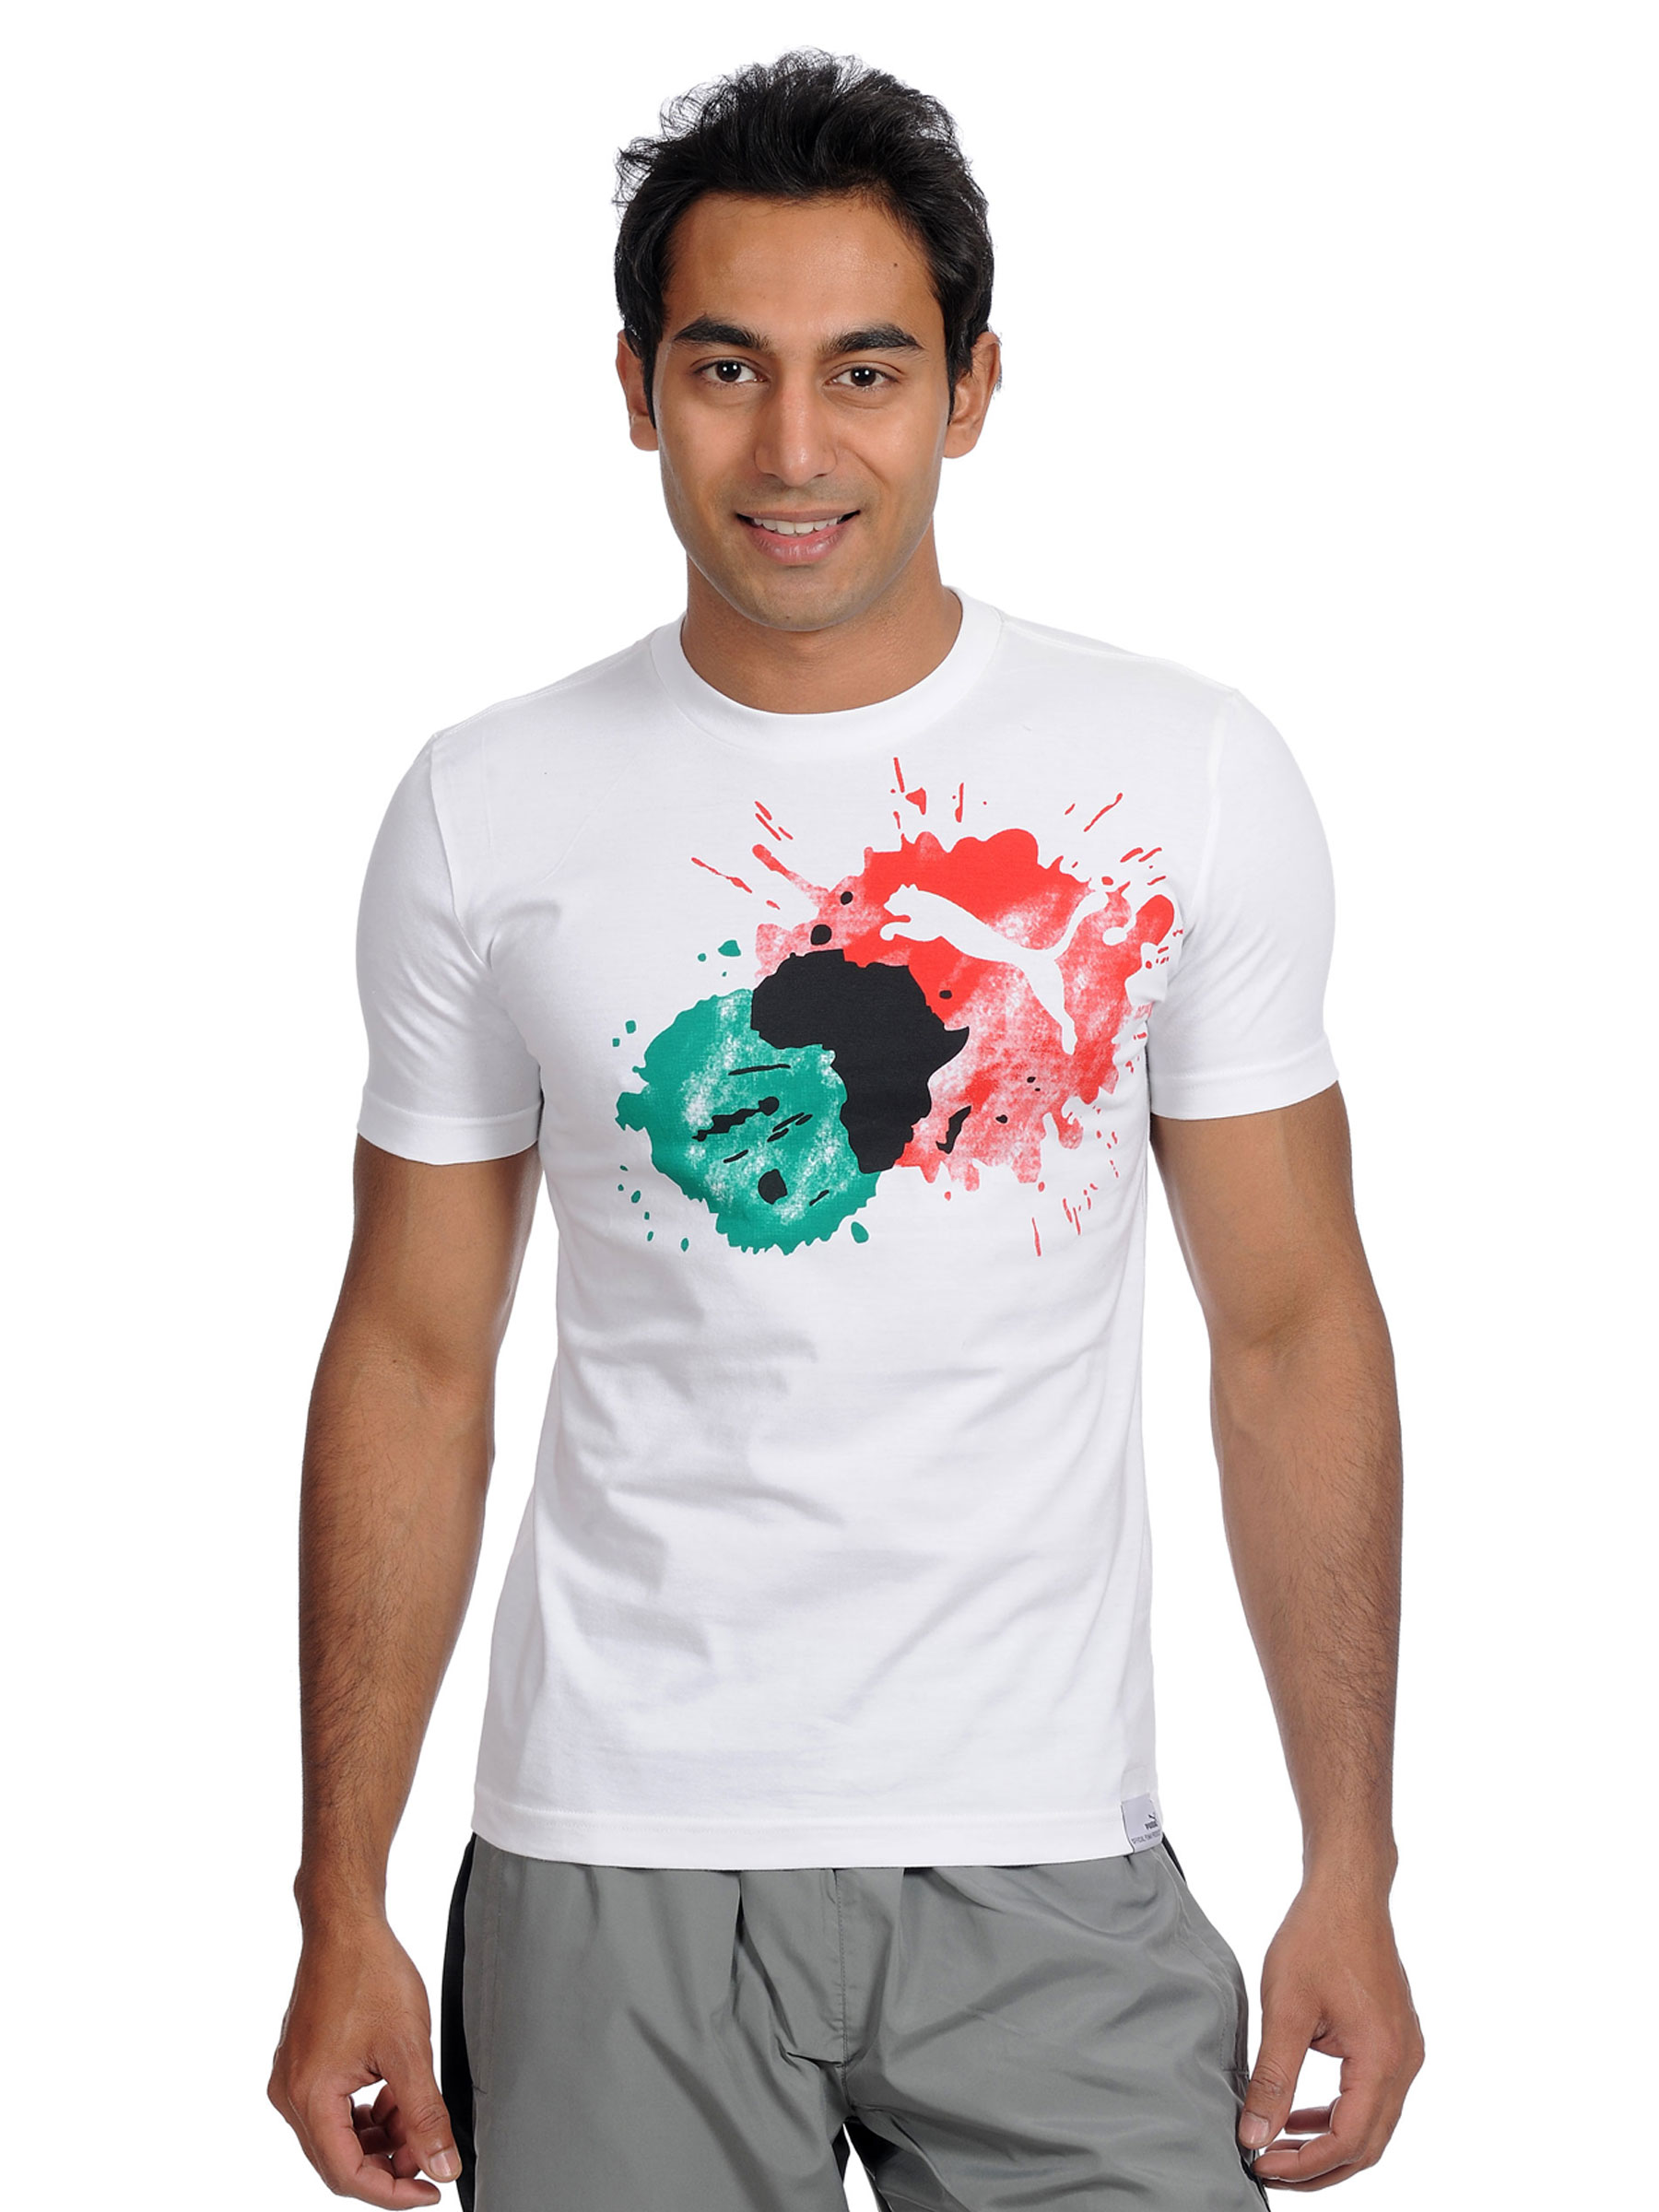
Puma Men's African Splash T-shirt
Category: Apparel / Topwear / Tshirts
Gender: Men
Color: White
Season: Fall 2010
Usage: Casual